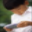
Label: boy